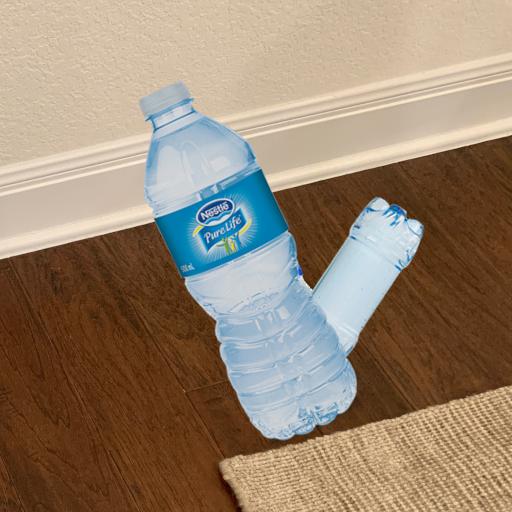
Label: bottles